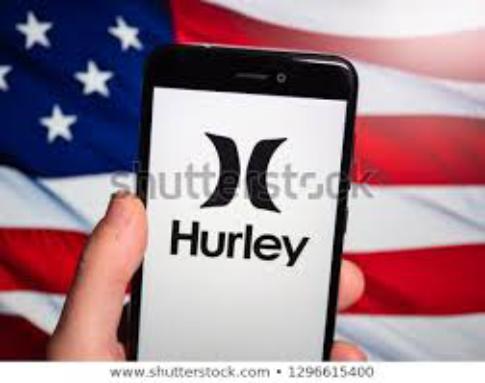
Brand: Hurley International
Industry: Clothes